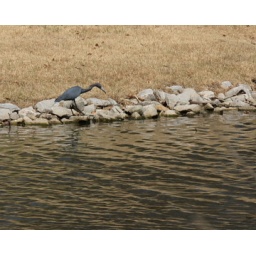
This blue heron (juvenile) has been hanging around the backyard lake looking for food.